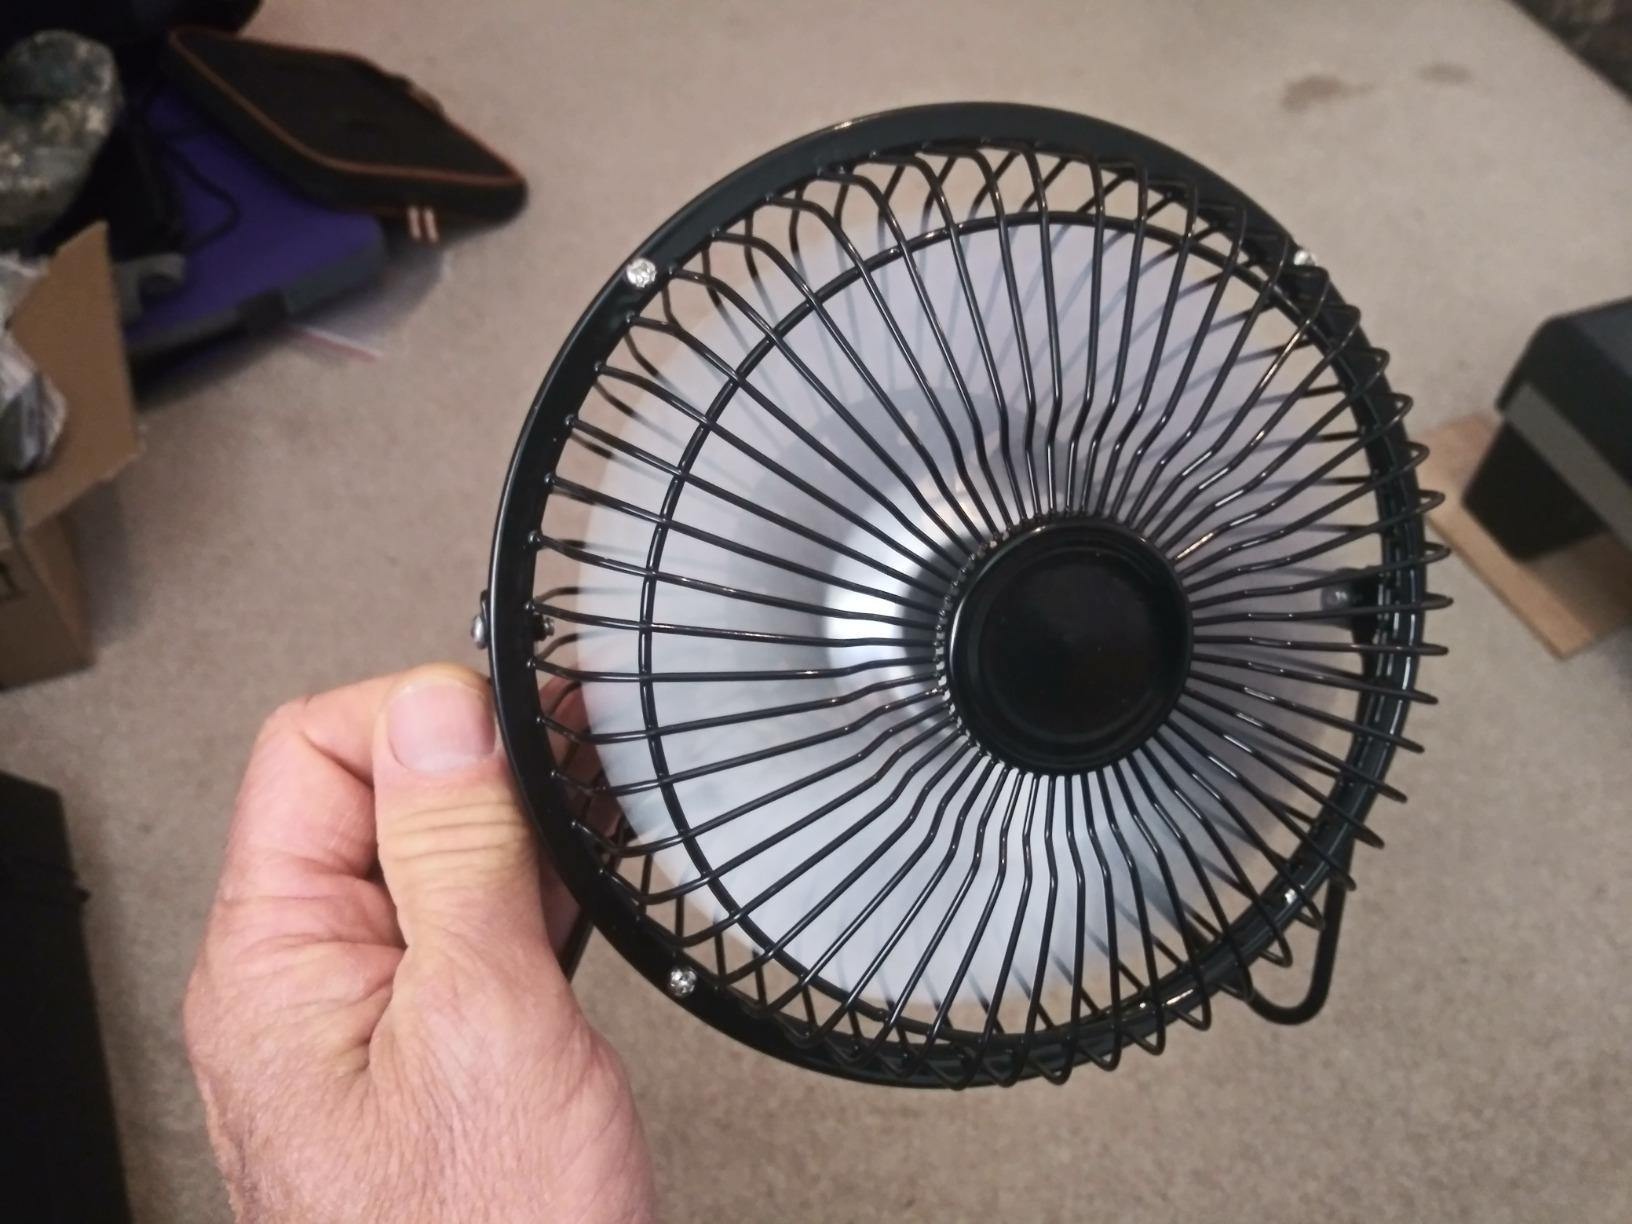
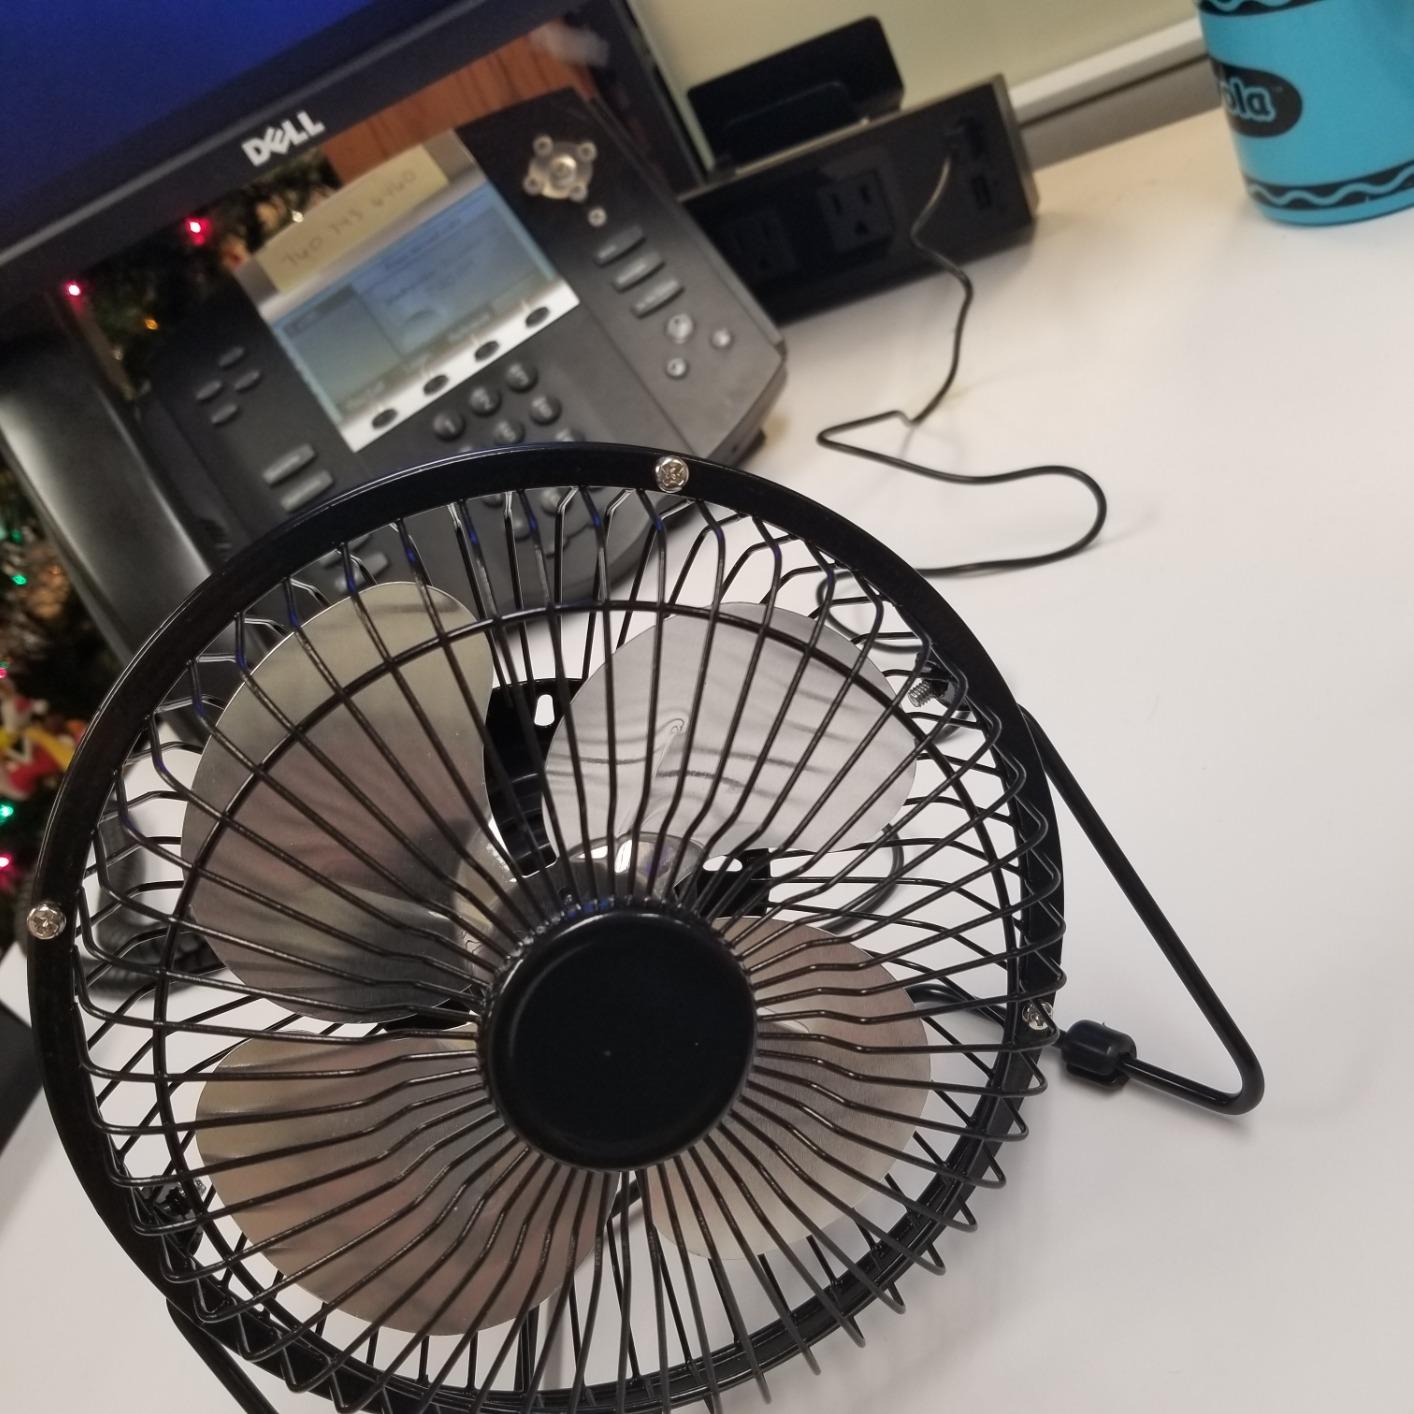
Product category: fan
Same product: yes